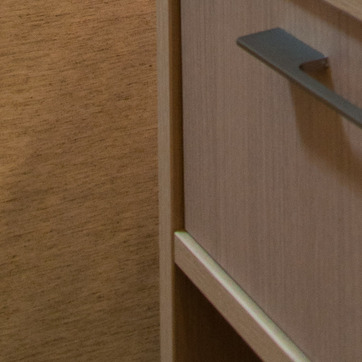
Material: wood